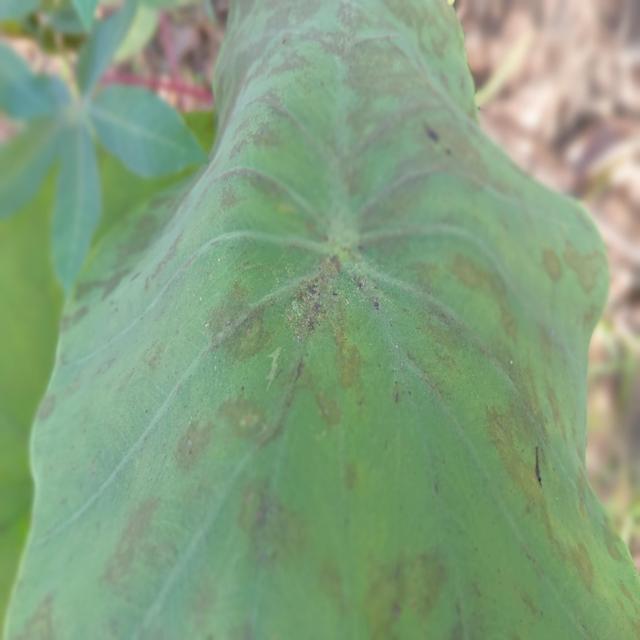
Label: Early_Blight